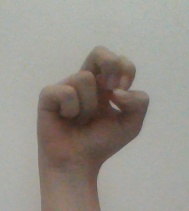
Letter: gaaf